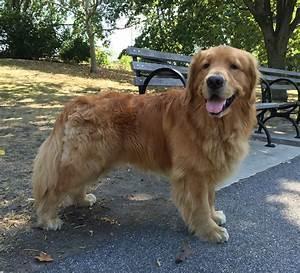
dog